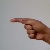
The image shows a hand gesture representing the letter 'G' in Indian Sign Language.